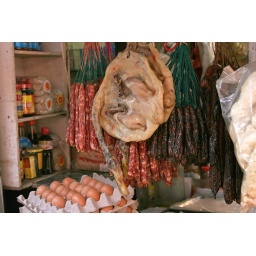
Dried duck and sausages in the street market. Tai O fishing village. Lantau Island, Hong Kong, China.